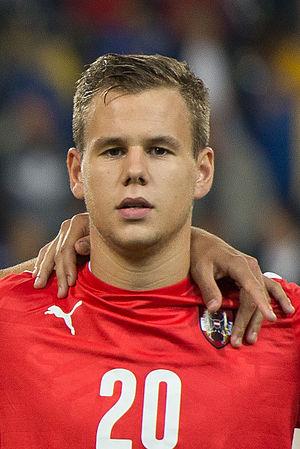
Louis Schaub, né le 29 décembre 1994 à Fulda en Allemagne, est un footballeur international autrichien, possédant également la nationalité allemande. Il évolue au poste de milieu offensif gauche au FC Cologne.